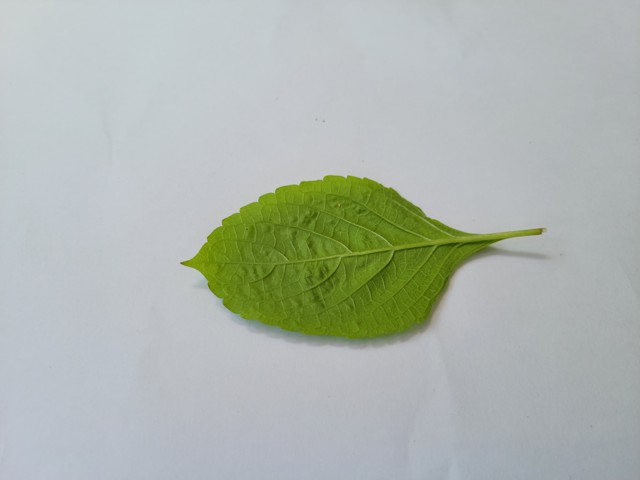
Plant: ramtulsi